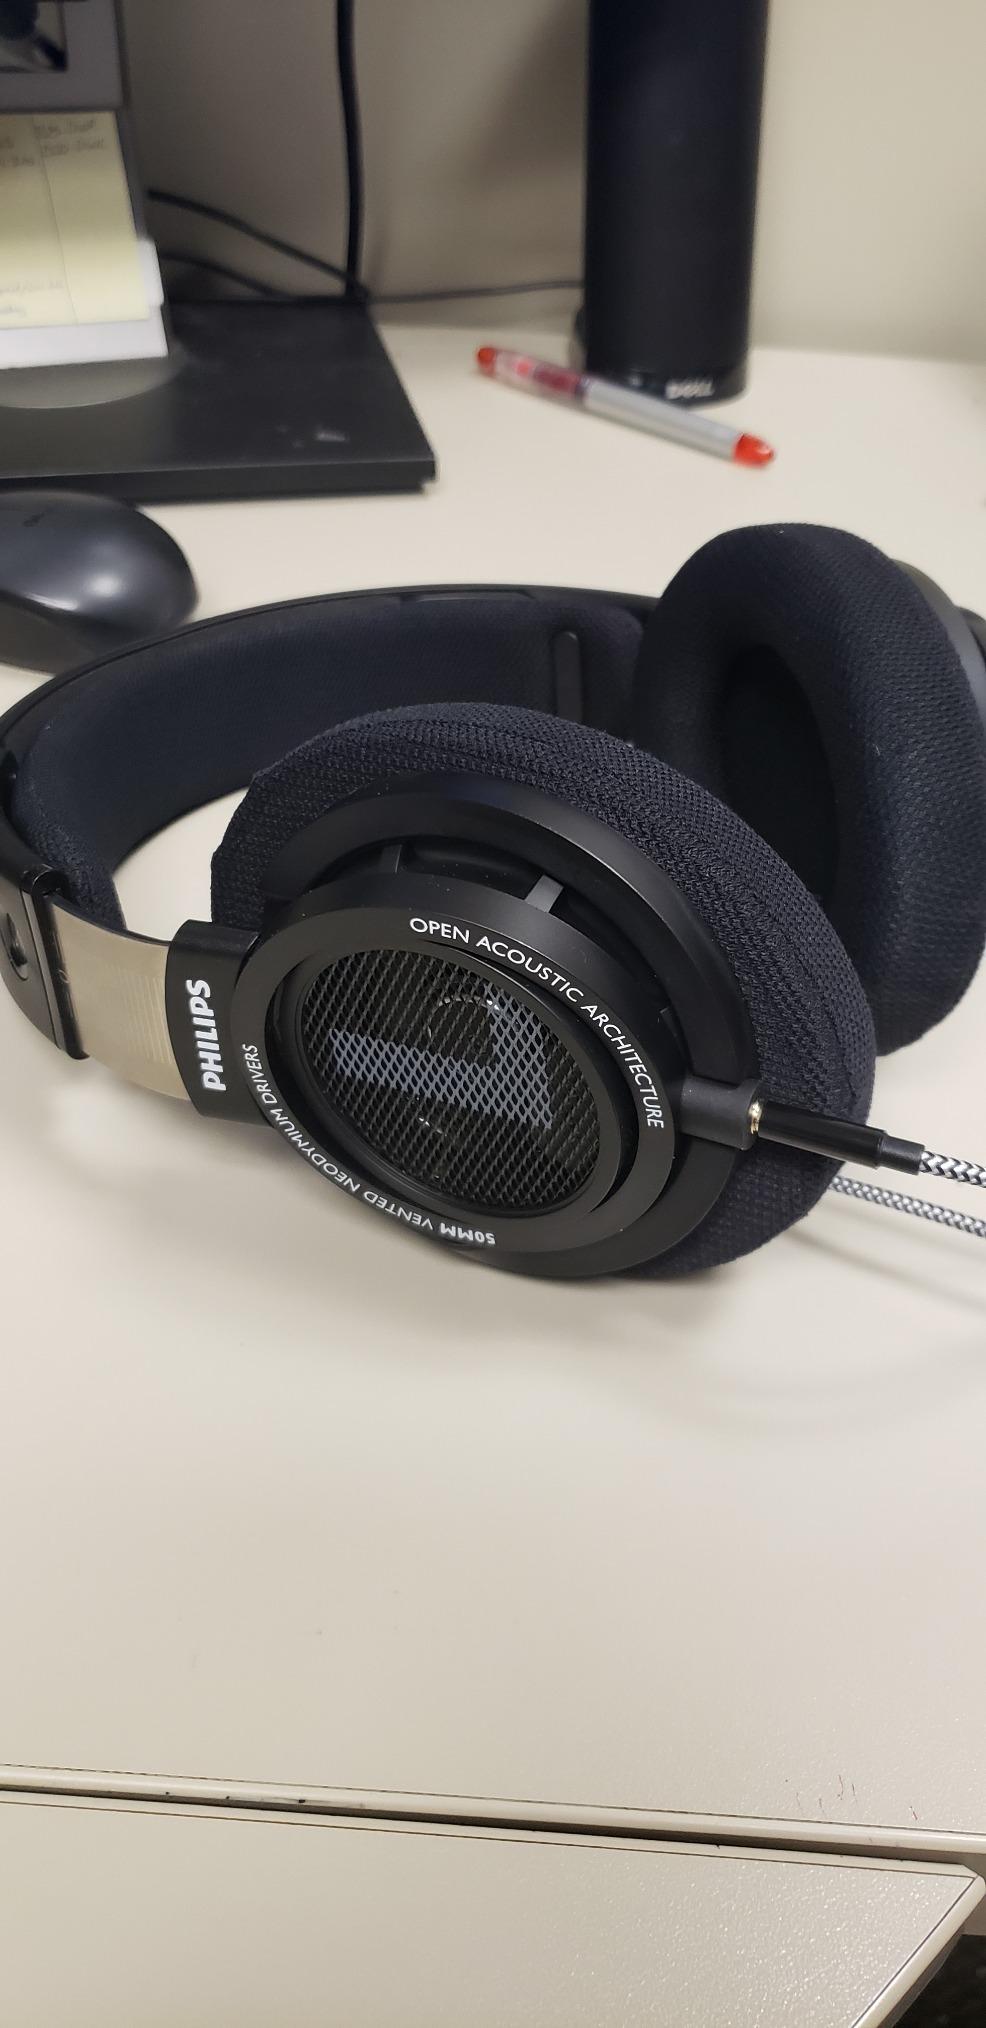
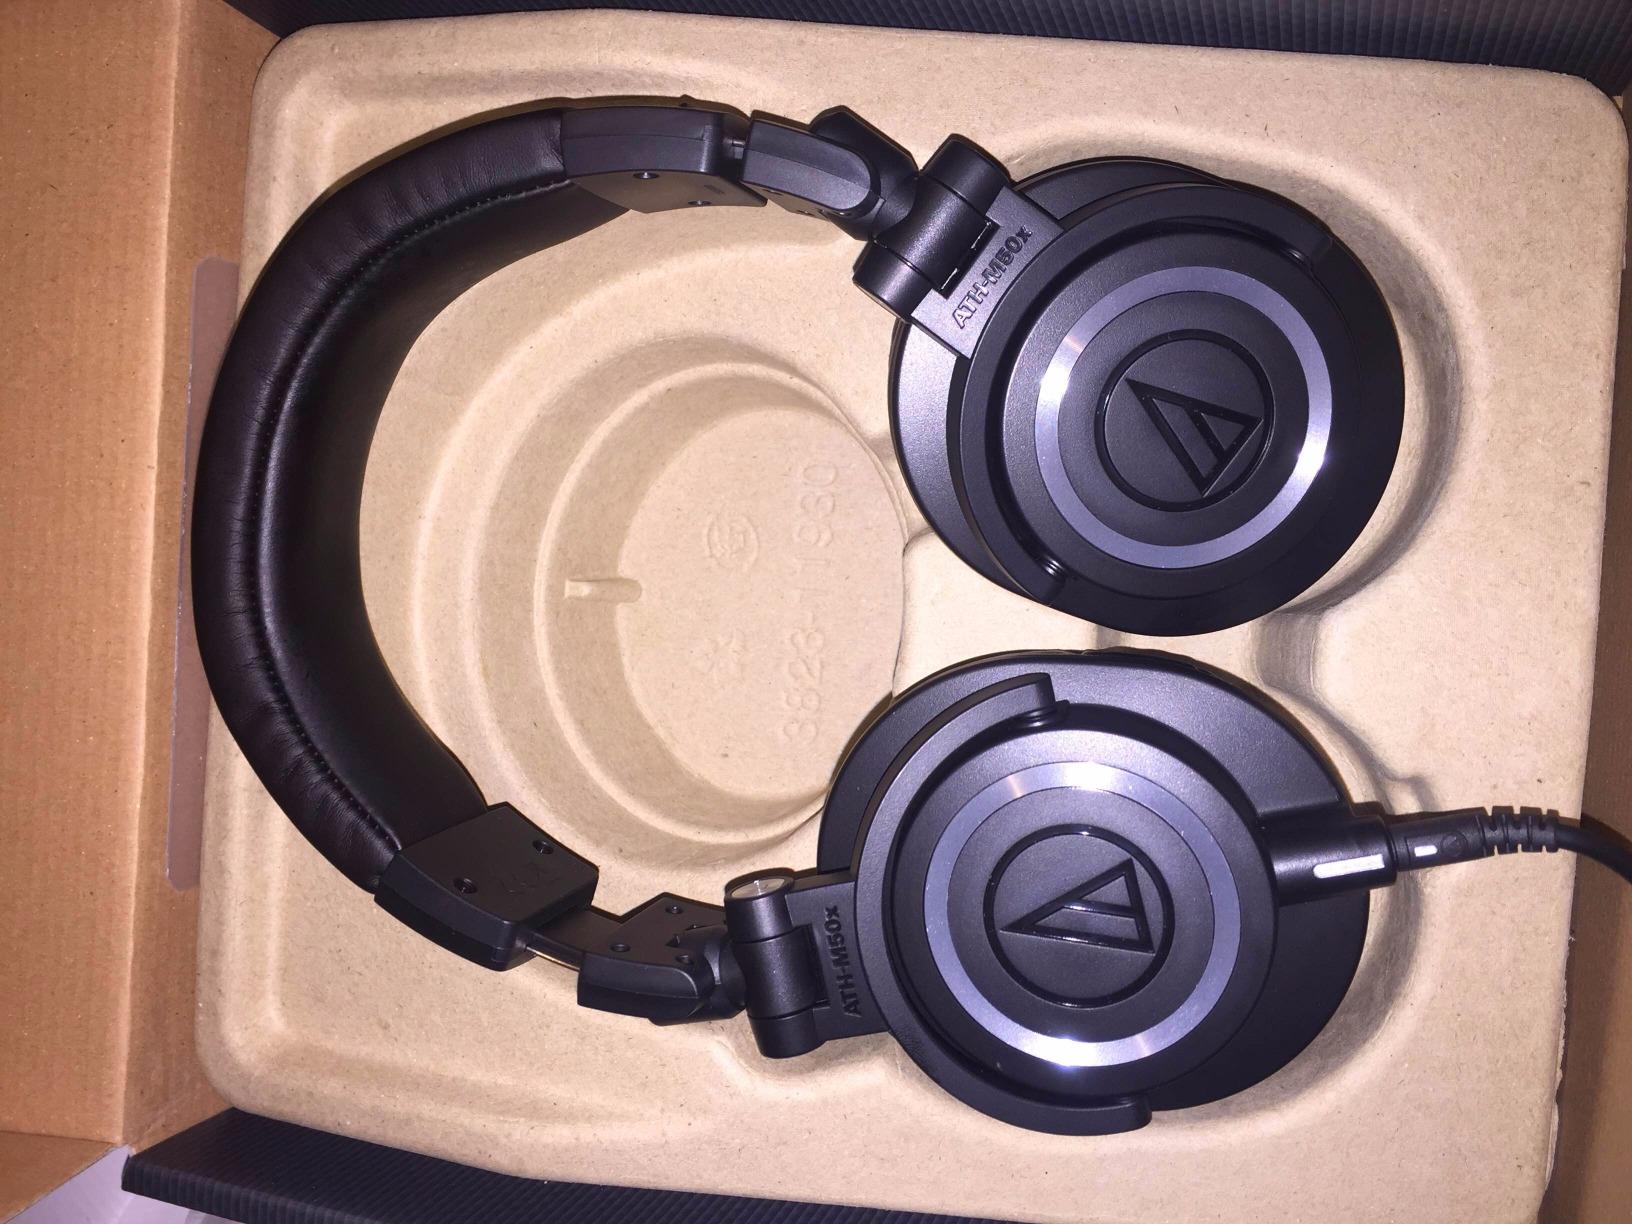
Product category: headphones
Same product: no